Tuneega Tuneega

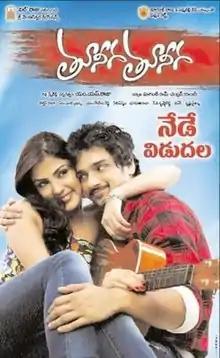

Tuneega Tuneega is a 2012 Indian Telugu-language romantic drama film written and directed by M. S. Raju. Starring Sumanth Ashwin and Rhea Chakraborty, the film is produced by Maganti Ramji under Padmini Arts banner. Distributed by Dil Raju under Sri Venkateswara Creations banner, the film was released worldwide on 20 July 2012.